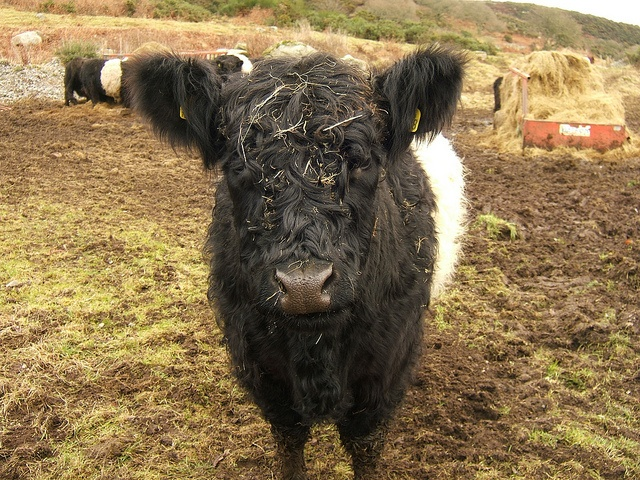
A very close up look at a very cute cow.
A black and white cow standing on top of a grass covered field.
Cow standing in dirt and grass field area.
a calf with so much fur on the field
A black and white cow standing in a field.